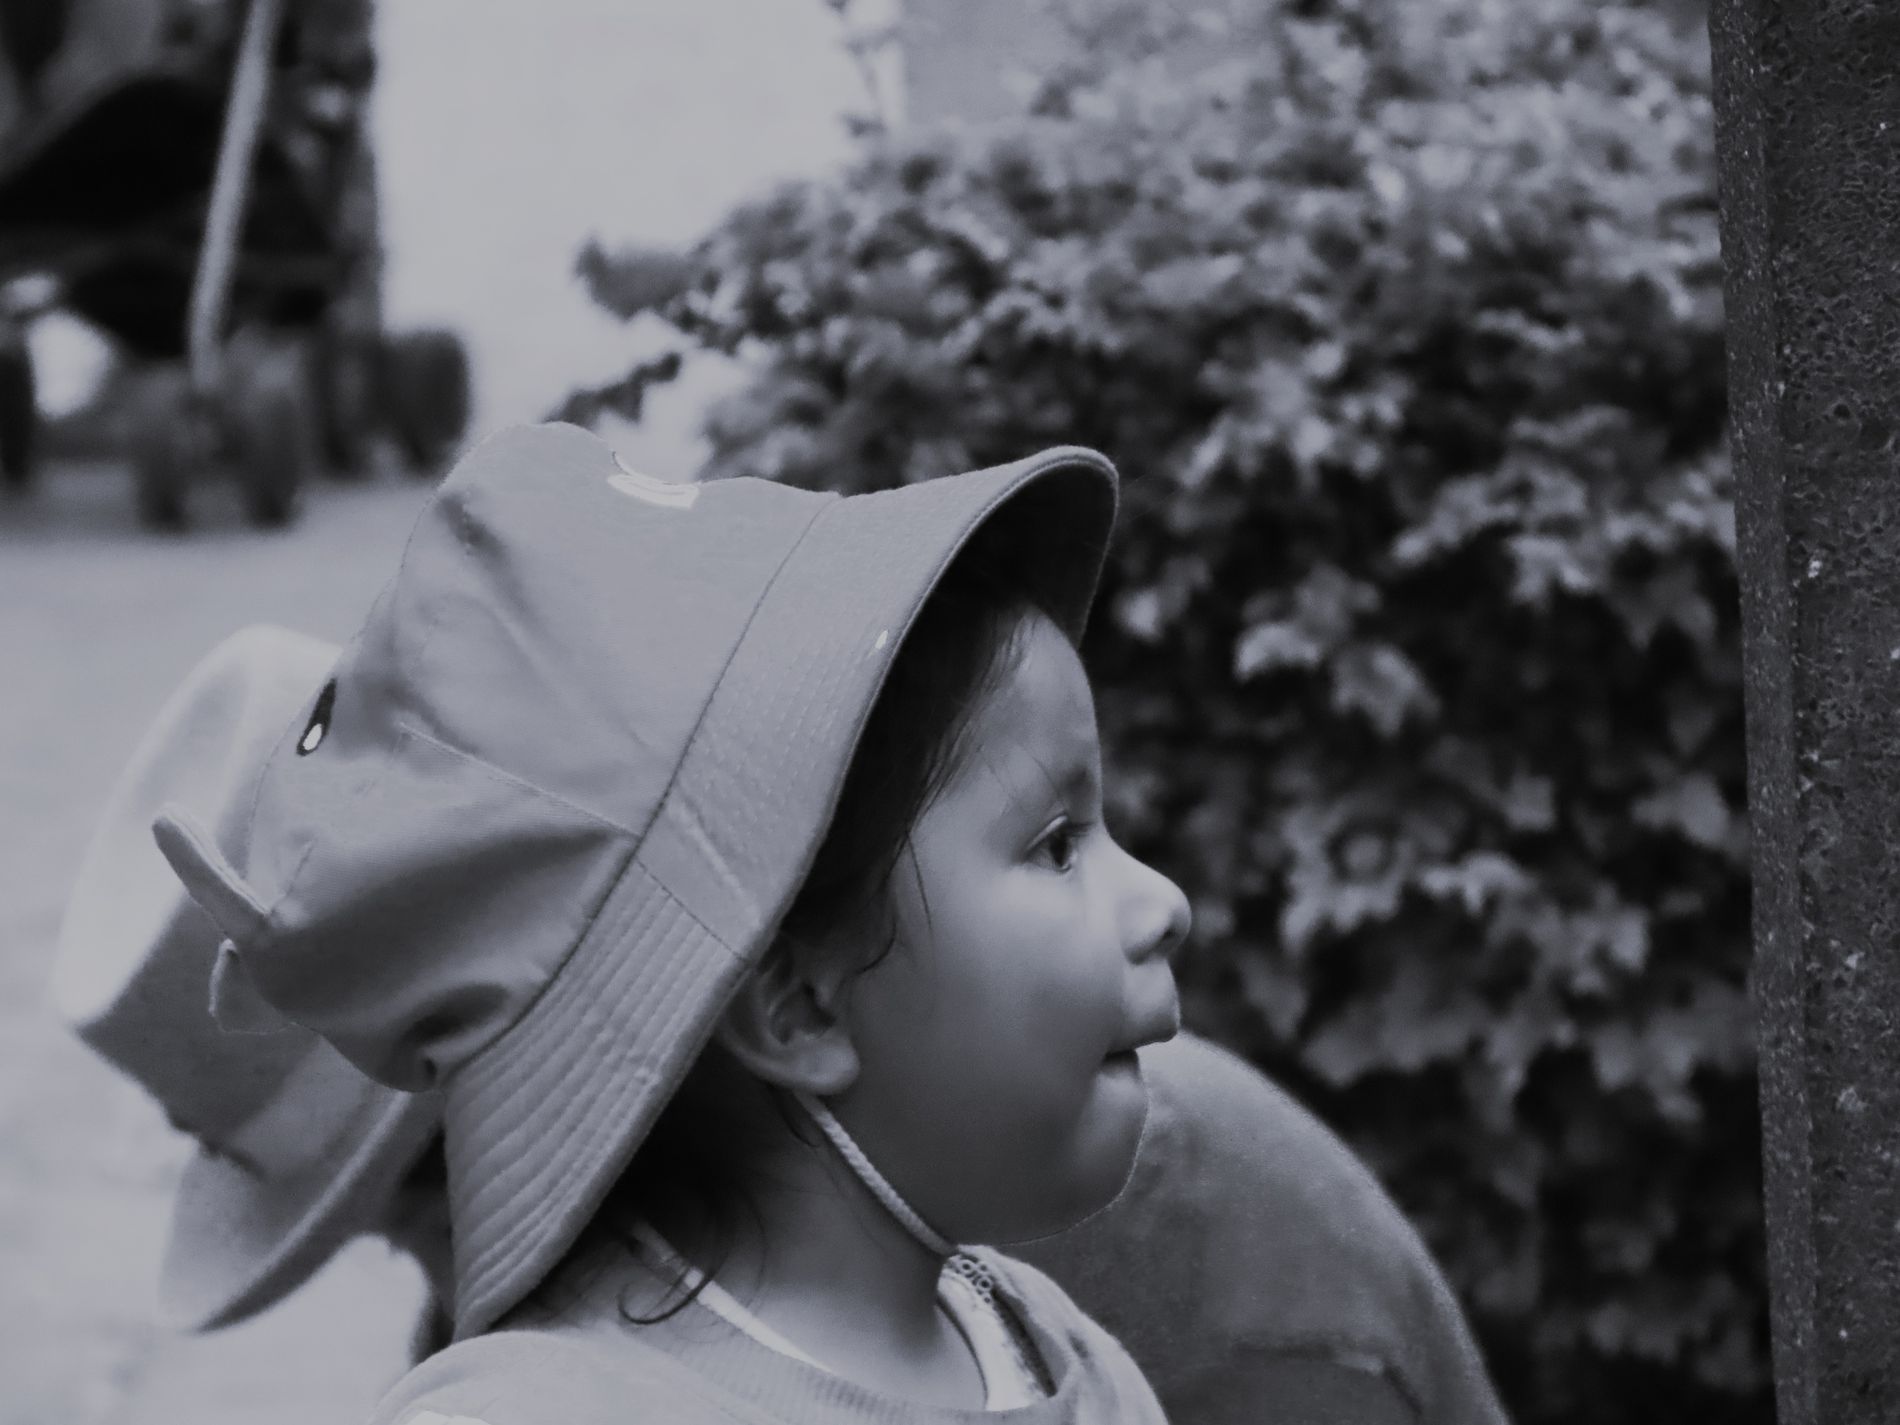
Childhood Moments
This is a black and white photo of a girl wearing a wide-brimmed hat, looking intently to her right with a look of anticipation and surprise. Behind her stands another girl, leaning slightly downward, looking down at the ground. They are both wearing identical teddy bear hats with ears. The background is blurry, revealing a small tree and a baby stroller on the road.
A black and white scene taken in daylight depicts the childhood moments of two little girls standing in the street, wearing identical teddy bear hats with ears, reflecting their enjoyment of childhood. The first girl is visible while the other girl stands behind her. This photograph was taken spontaneously to record a happy memory for the children.
Labels: Clothing, Hat, Sun Hat, Cap, Face, Head, Person, Photography, Portrait, Baseball Cap, Baby, Bonnet, Girls, Street, Hat's, Baby Stroller, Tree, Hats
Camera: Canon Canon PowerShot SX70 HS
Aperture: F5.6
Exposure: 1/640 sec
ISO: 800
Focal length: 72.7 mm